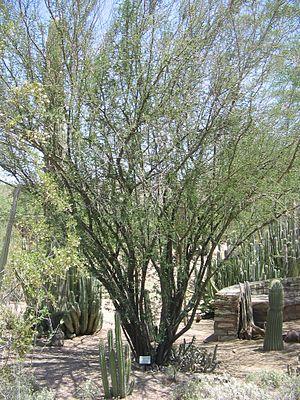
Le Cassier, appelé parfois Cassie ancienne, Cassie du Levant, Mimosa de Farnèse, est une espèce d'arbuste. Il appartient à la famille des Mimosaceae selon la classification classique, ou à celle des Fabaceae, sous-famille des Mimosoideae, selon la classification phylogénétique.
Atenguillo est un village et une municipalité de l'État de Jalisco au Mexique. La municipalité a 3 899 habitants en 2015.